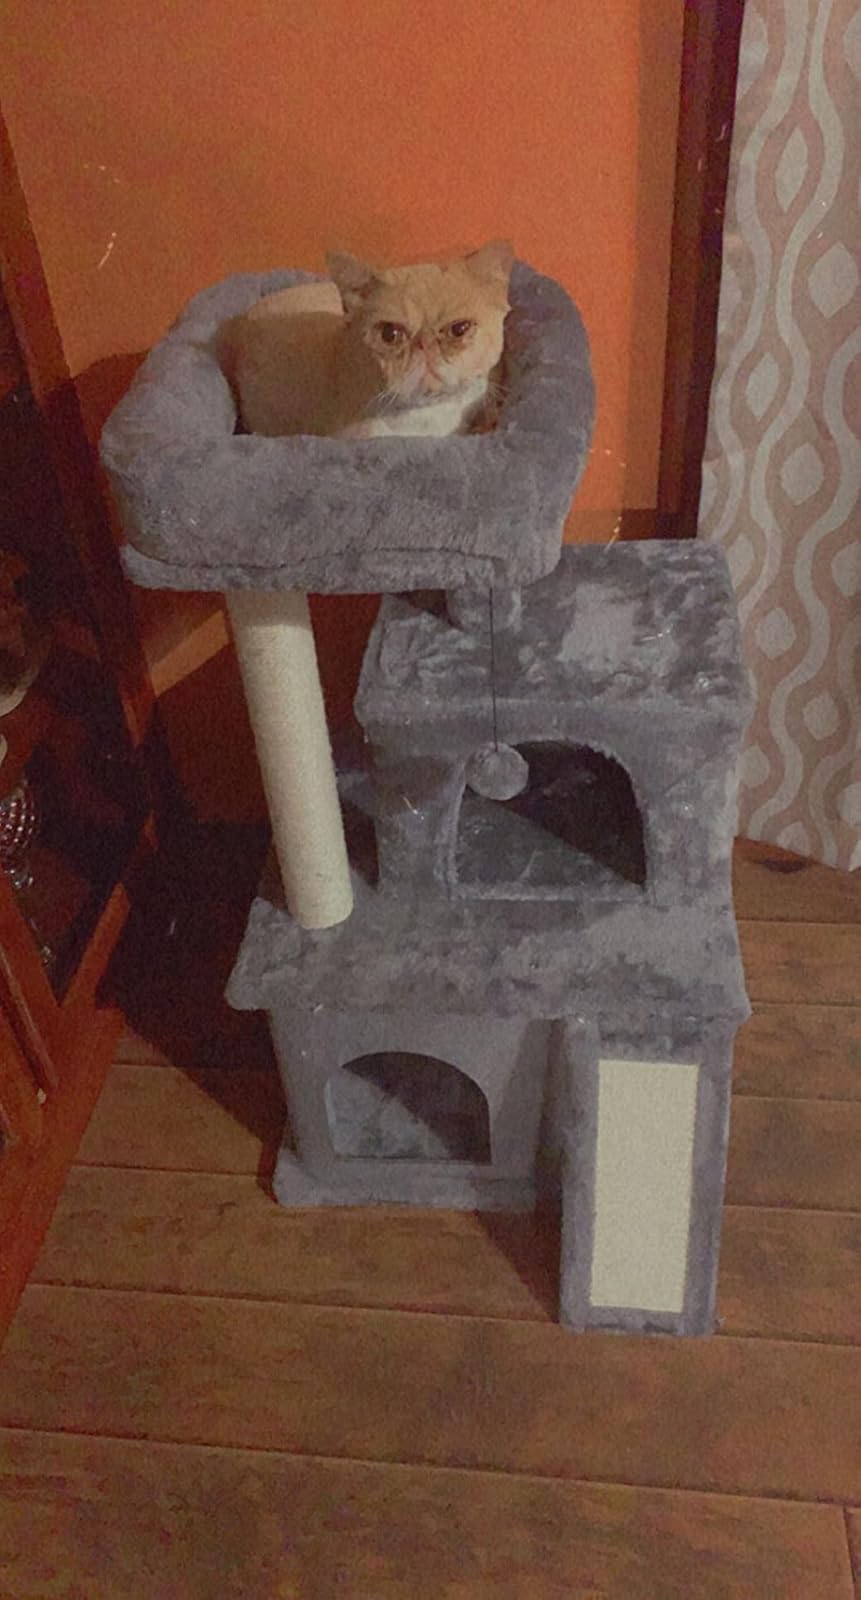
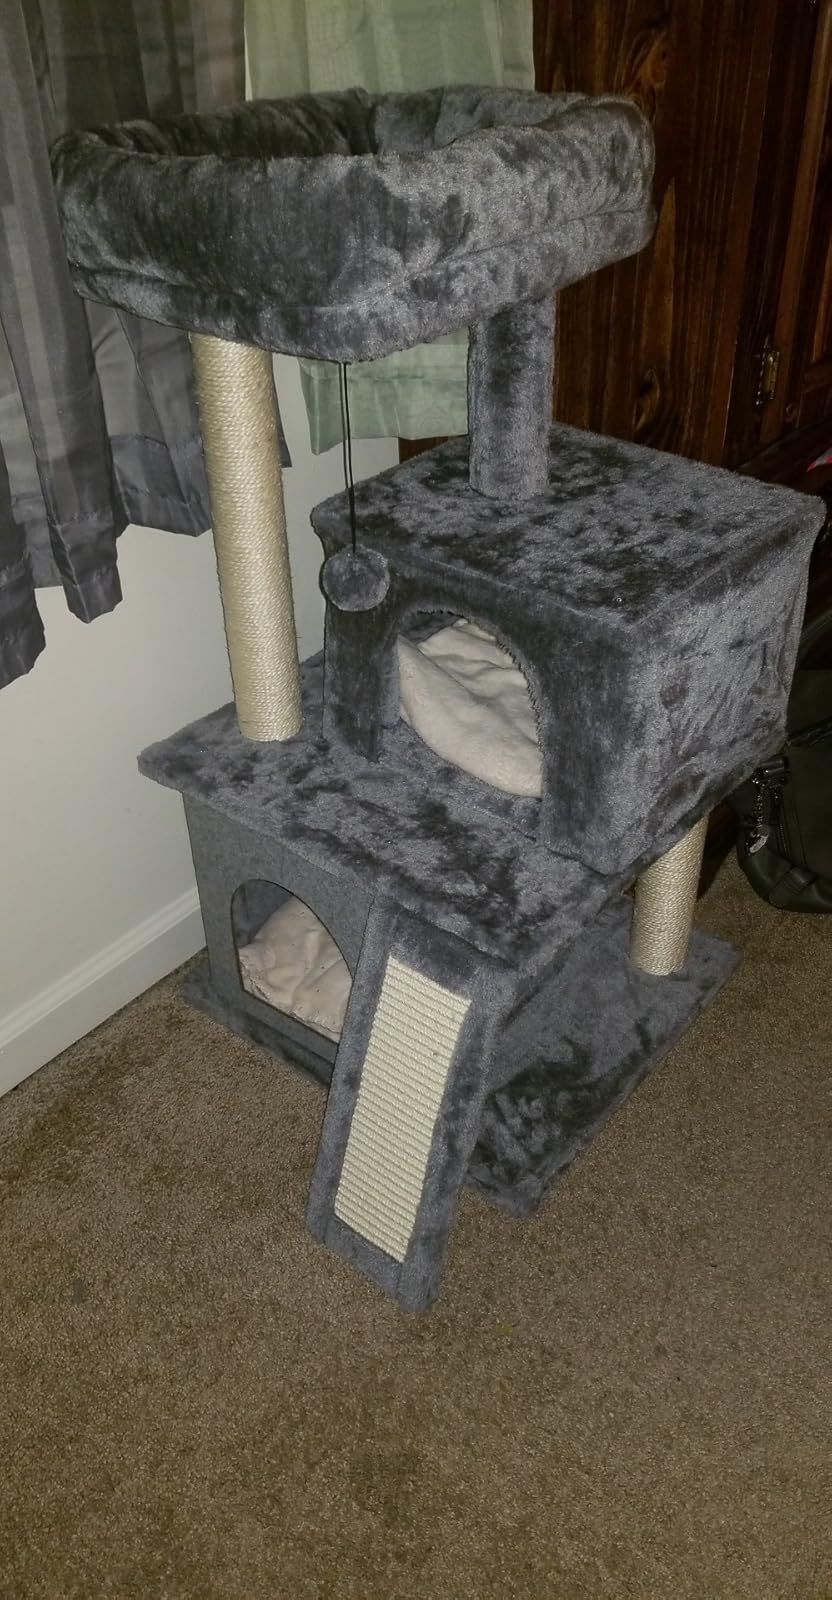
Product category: items_cat tree
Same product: yes